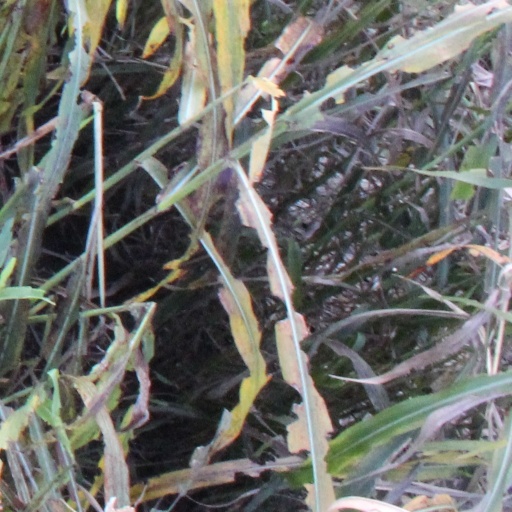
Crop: sorghum